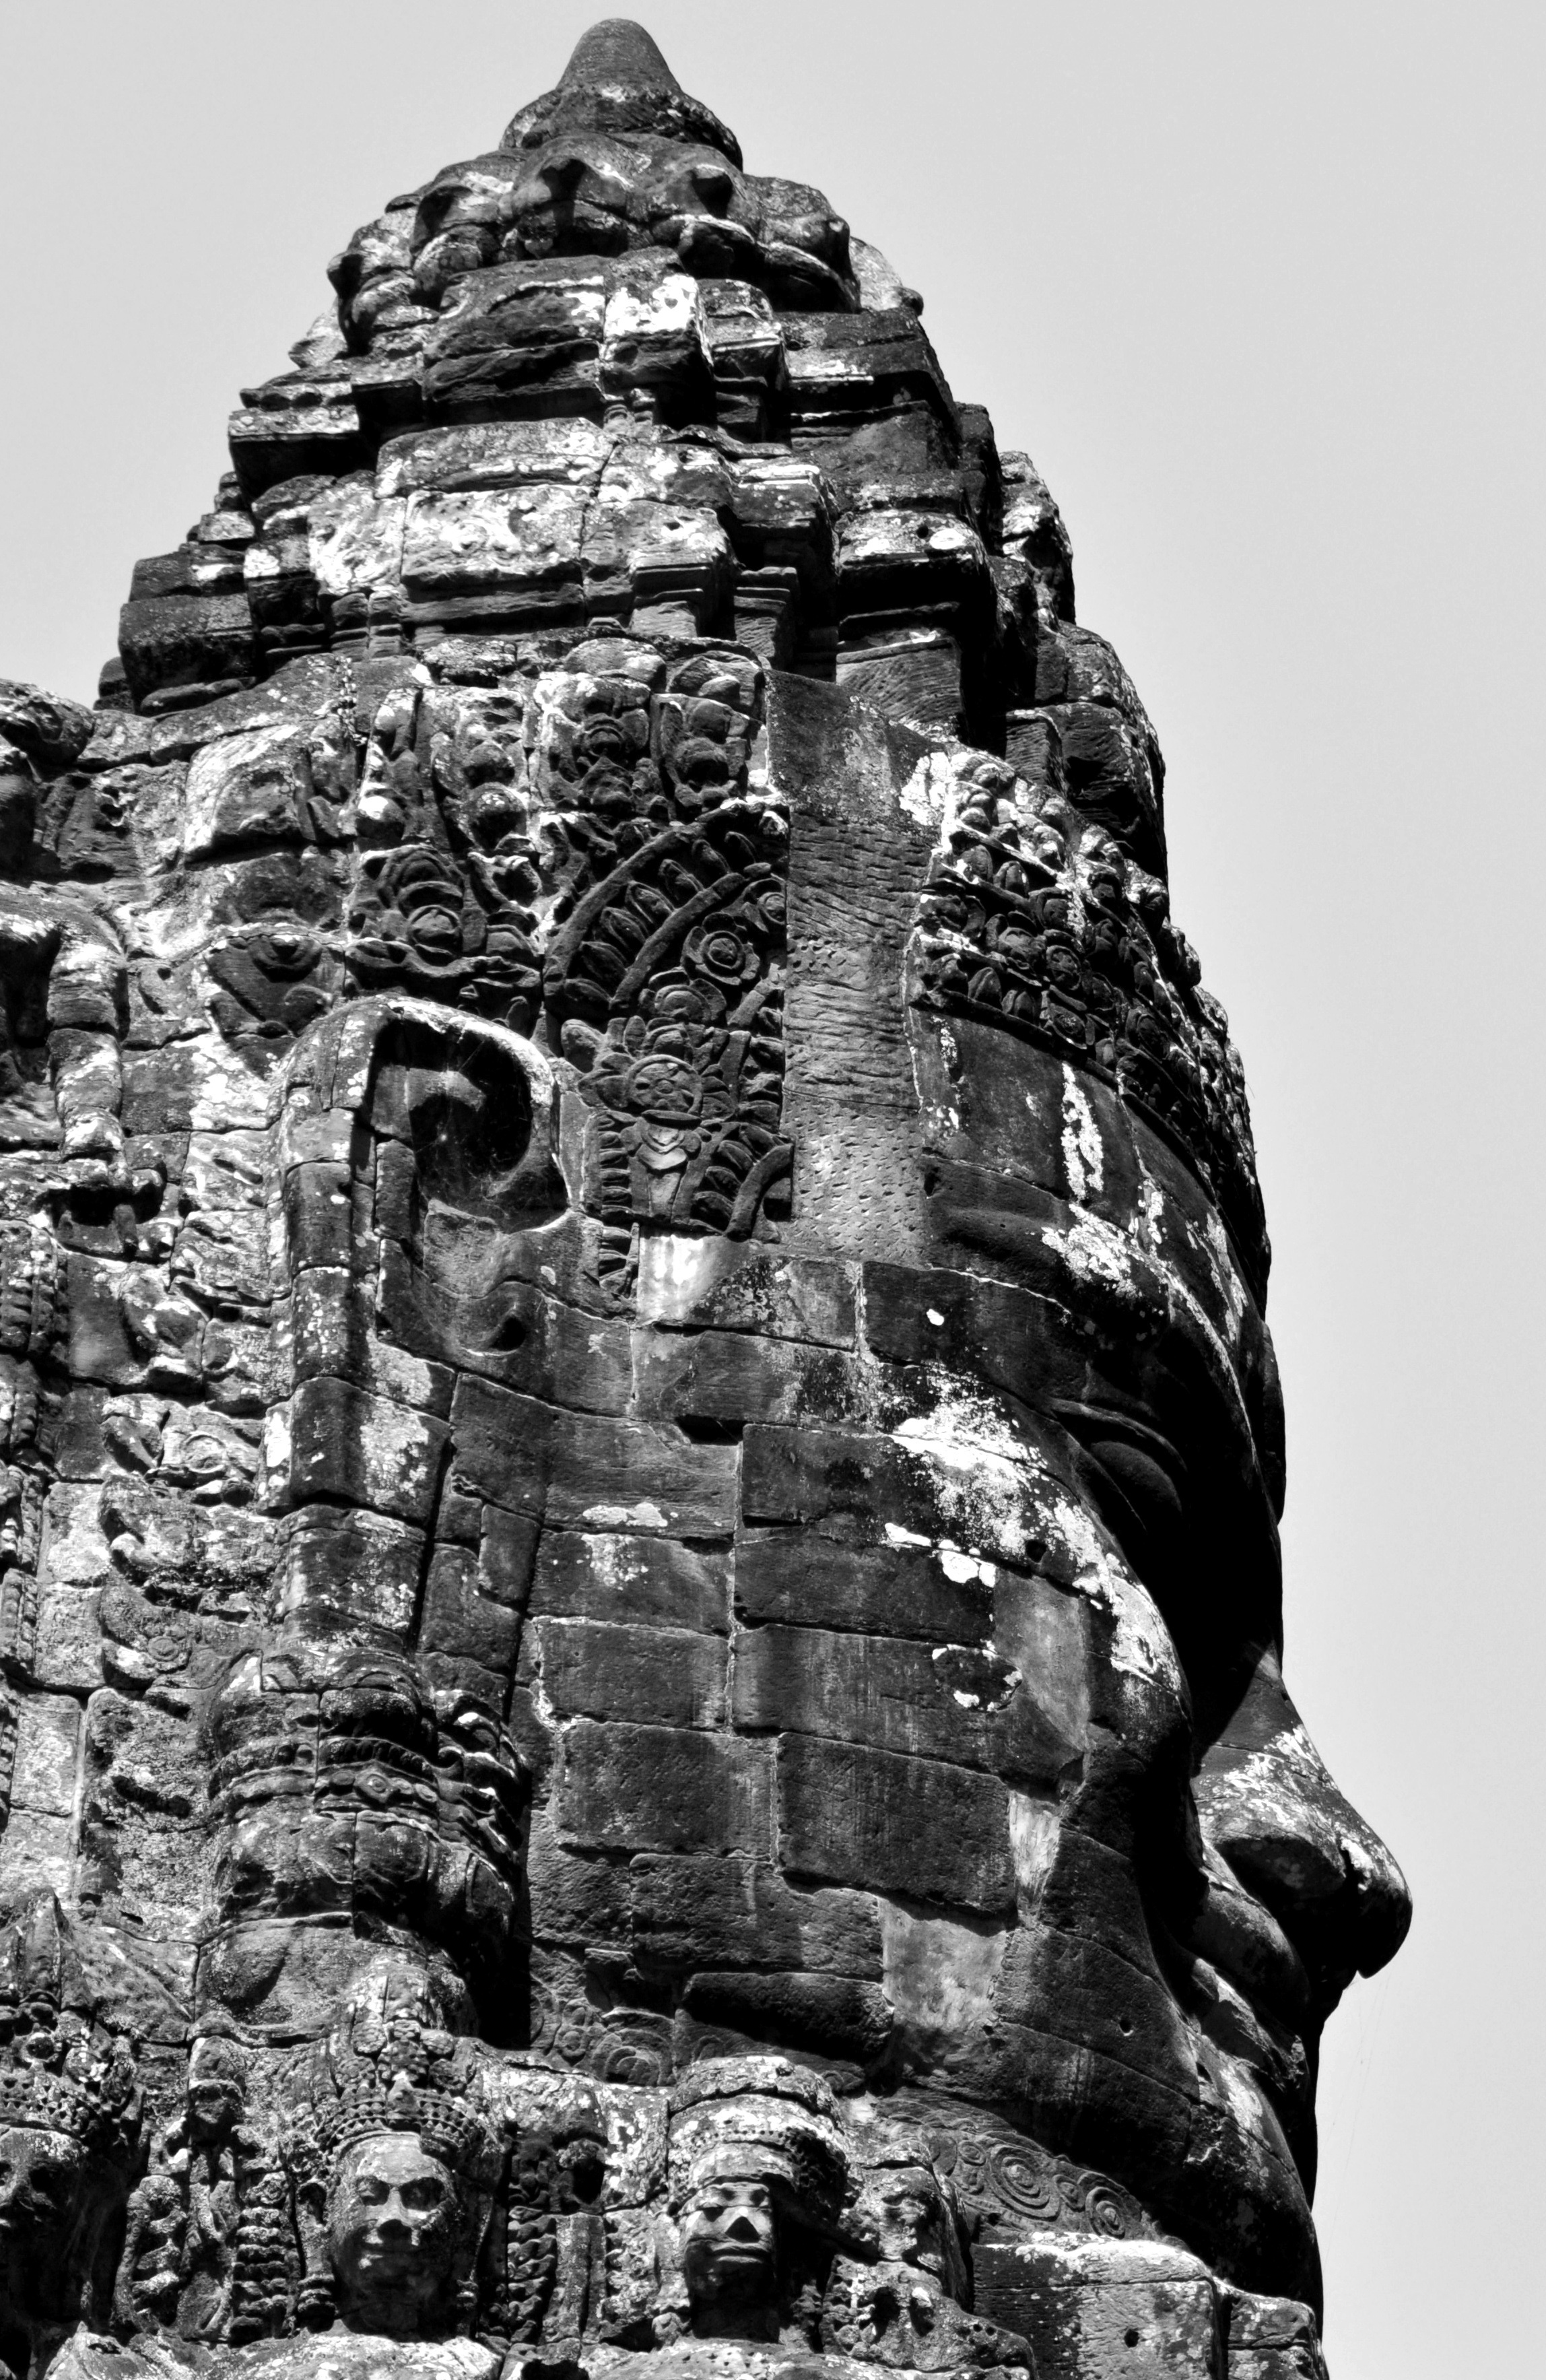
rock, black and white, monument, statue, asia, landmark, monochrome, sculpture, art, temple, ruins, cambodia, photograph, history, carving, monolith, angkor, khmer, hinduism, archaeological site, temple complex, hindu temple, monochrome photography, ancient history